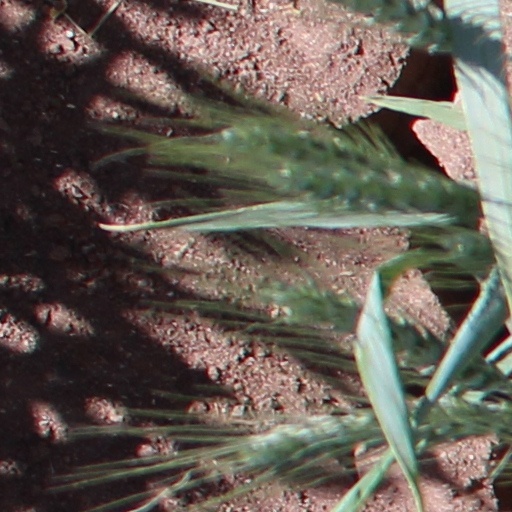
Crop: wheat